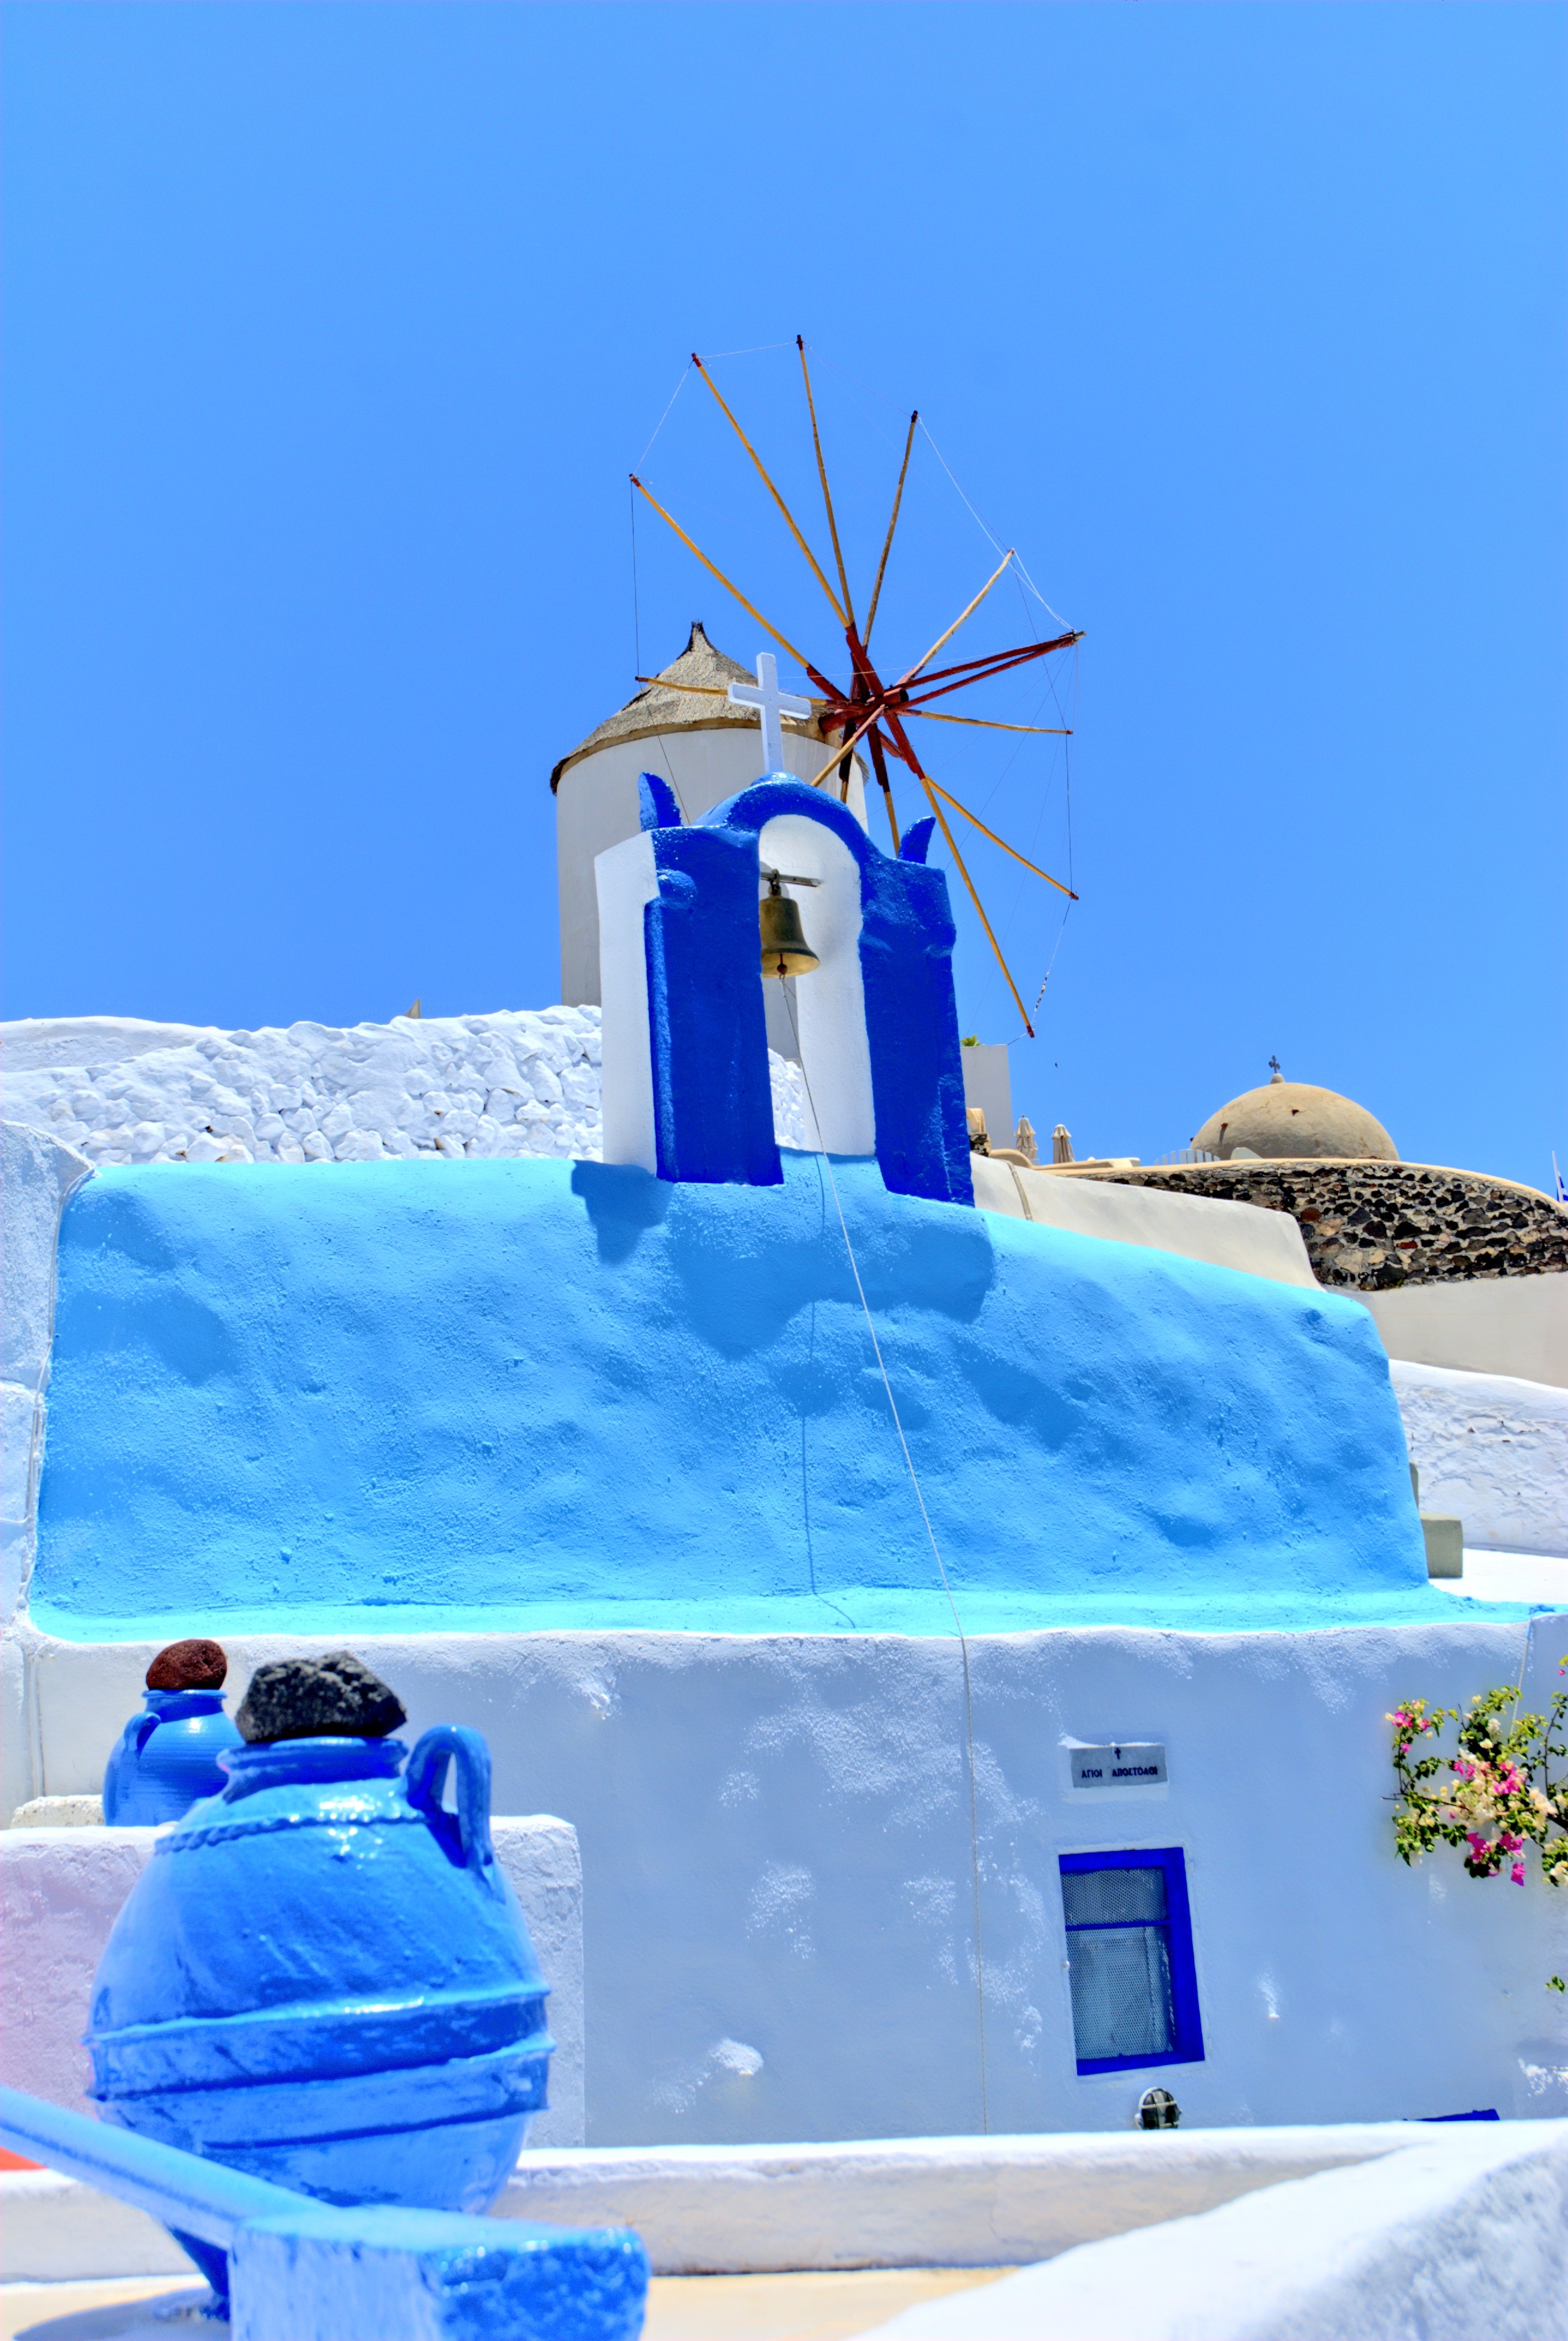
beach, landscape, sea, water, nature, building, summer, ice, vehicle, holiday, arctic, santorini, holidays, greece, the sun, the coast